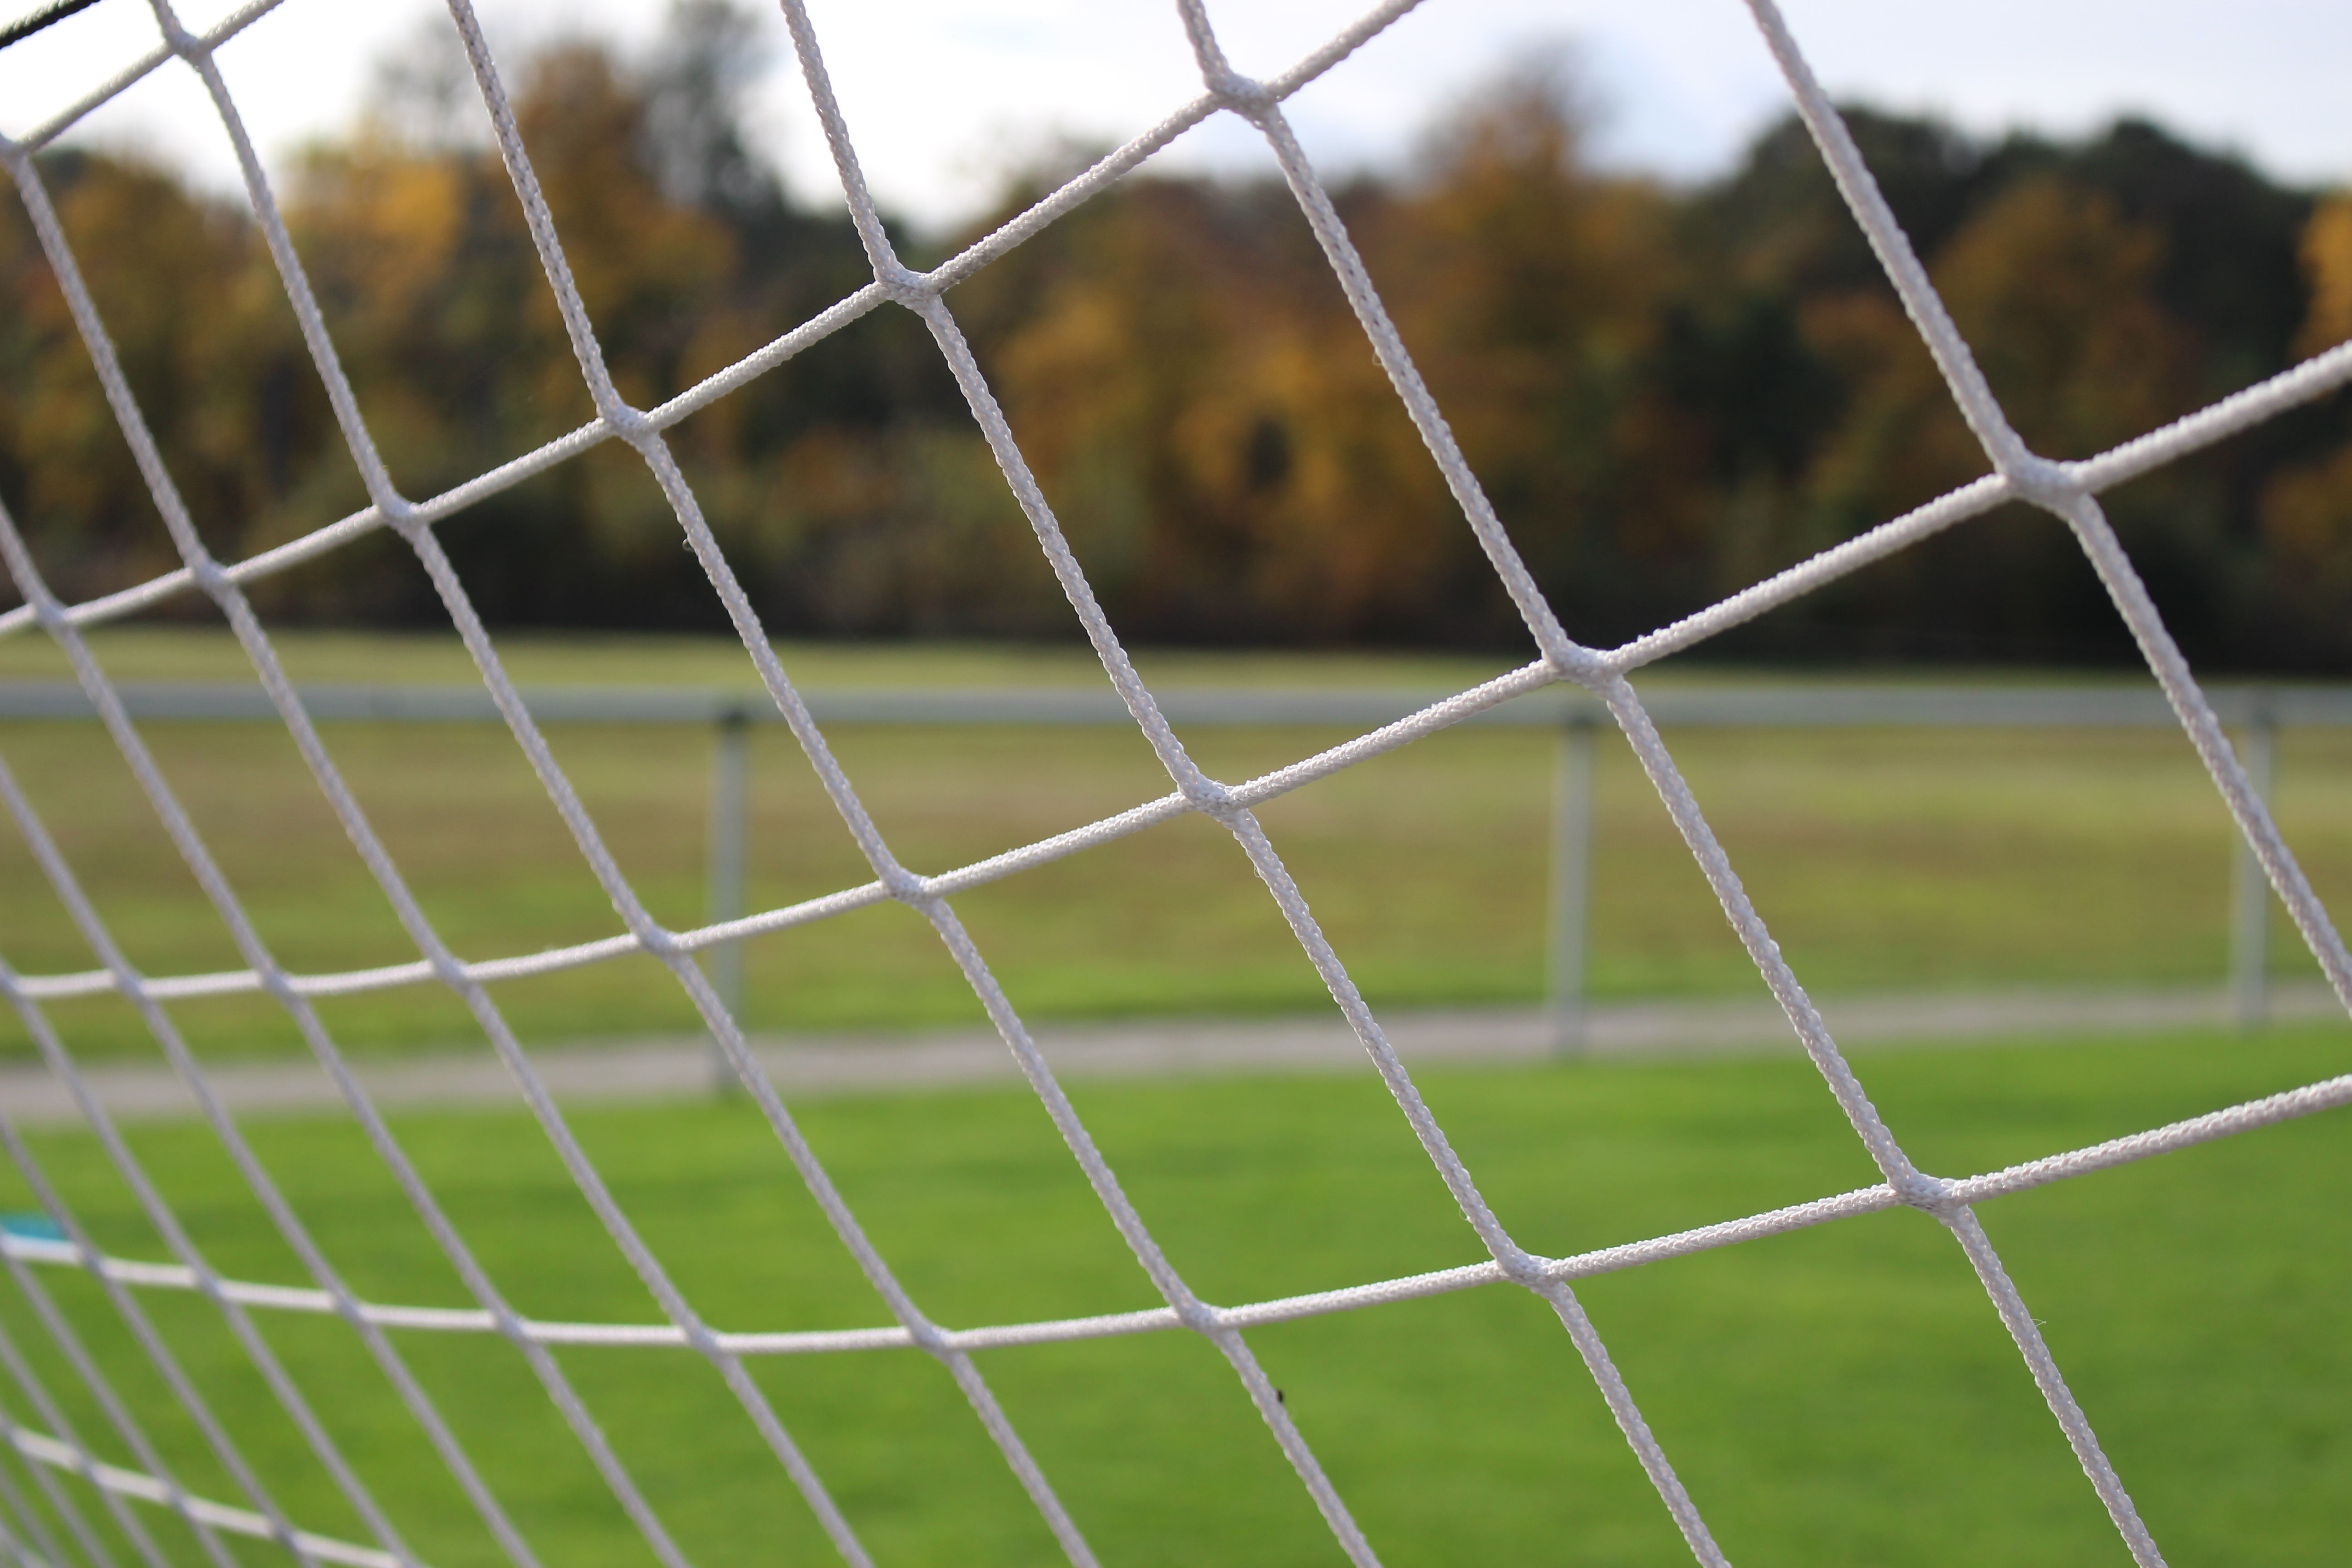
grass, wing, fence, leaf, line, green, football, stadium, goal, player, football pitch, net, network, football goal, outdoor structure, chain link fencing, wire fencing, home fencing